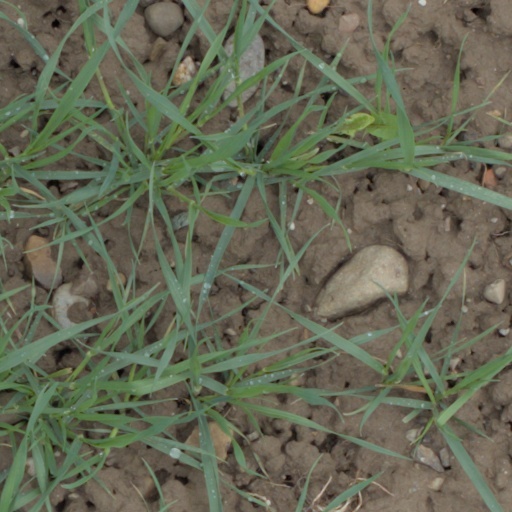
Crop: wheat